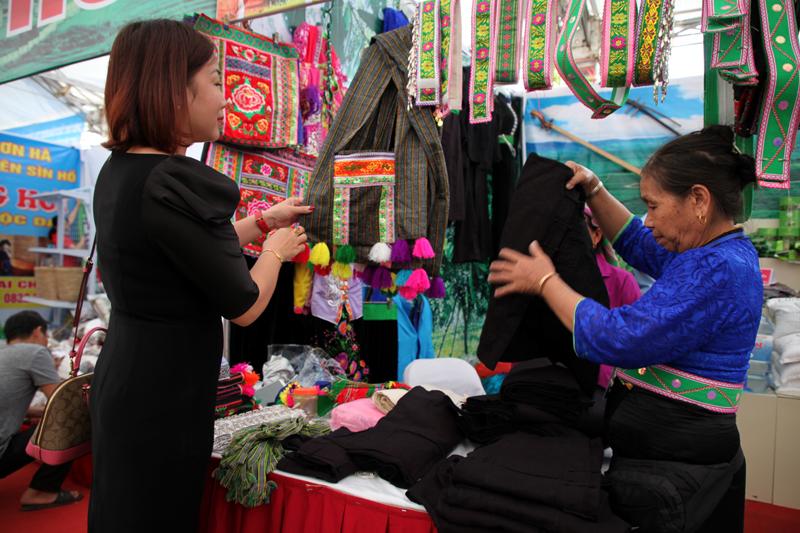
người phụ nữ mặc váy màu đen đang nhìn vào một tấm vài màu xám